Old Richmond Schoolhouse and Gymnasium

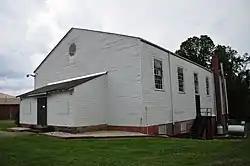
Old Richmond Schoolhouse and Gymnasium, August 2013

Old Richmond Schoolhouse and Gymnasium is a historic school building and gymnasium located near Tobaccoville, Forsyth County, North Carolina. The Old Richmond Schoolhouse was built about 1914, and is a one-story, three-bay, rectangular frame building with a projecting center bay. It sits on a brick pier foundation and has a side gable roof with exposed rafter ends. The gymnasium was built about 1940 with fund by the Works Progress Administration, and is a tall one-story, weatherboard-clad frame building with a gable roof. The Old Richmond Schoolhouse was restored in 1980 for use as a museum.